First Melillan campaign

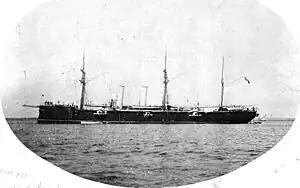
Spanish cruiser "Alfonso XII" during the 1890s.

After a period of escalating violence the war began in earnest on October 3 when 6,000 Riffian warriors armed with Remington rifles descended from the mountains and attacked the city's garrison of 400 regular infantry. The Spaniards fought a bloody daylong battle without relief, losing 21 dead and 100 wounded, while the citizens of Melilla fled to the citadel. Although a civilian corps was organized to aid in the defence, the weight of the attackers, whose ranks were swelled by tribesmen from the hills, compelled the last of the defenders to retire to the fortress.